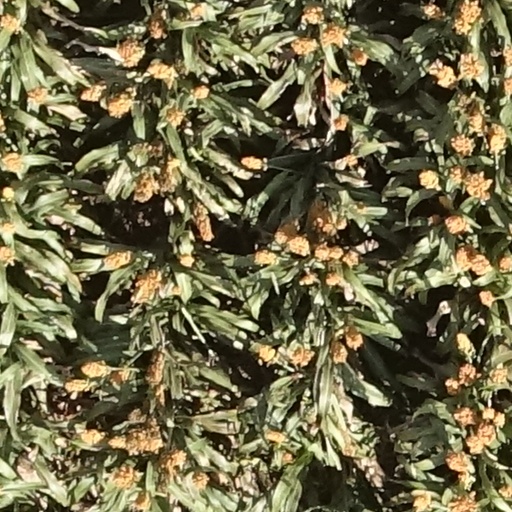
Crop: sorghum